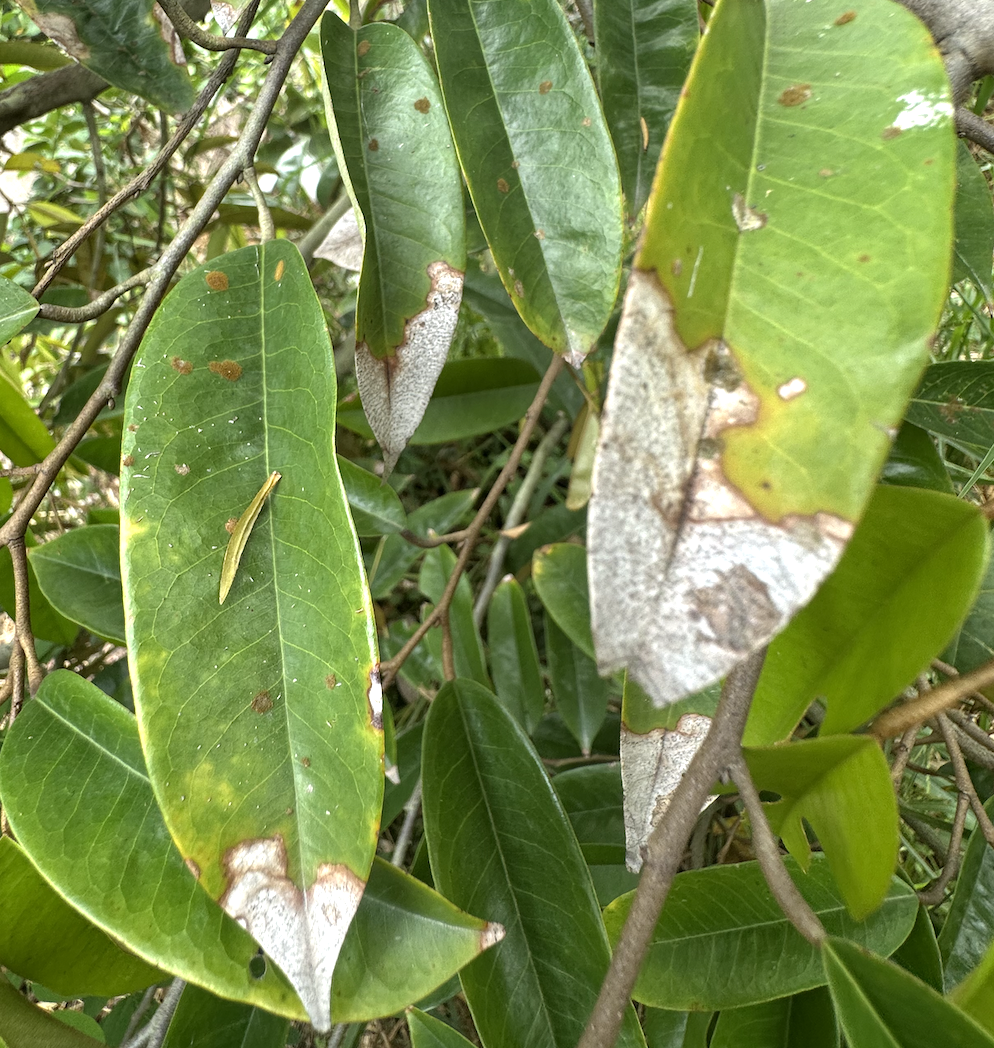
Label: anthracnose_disease